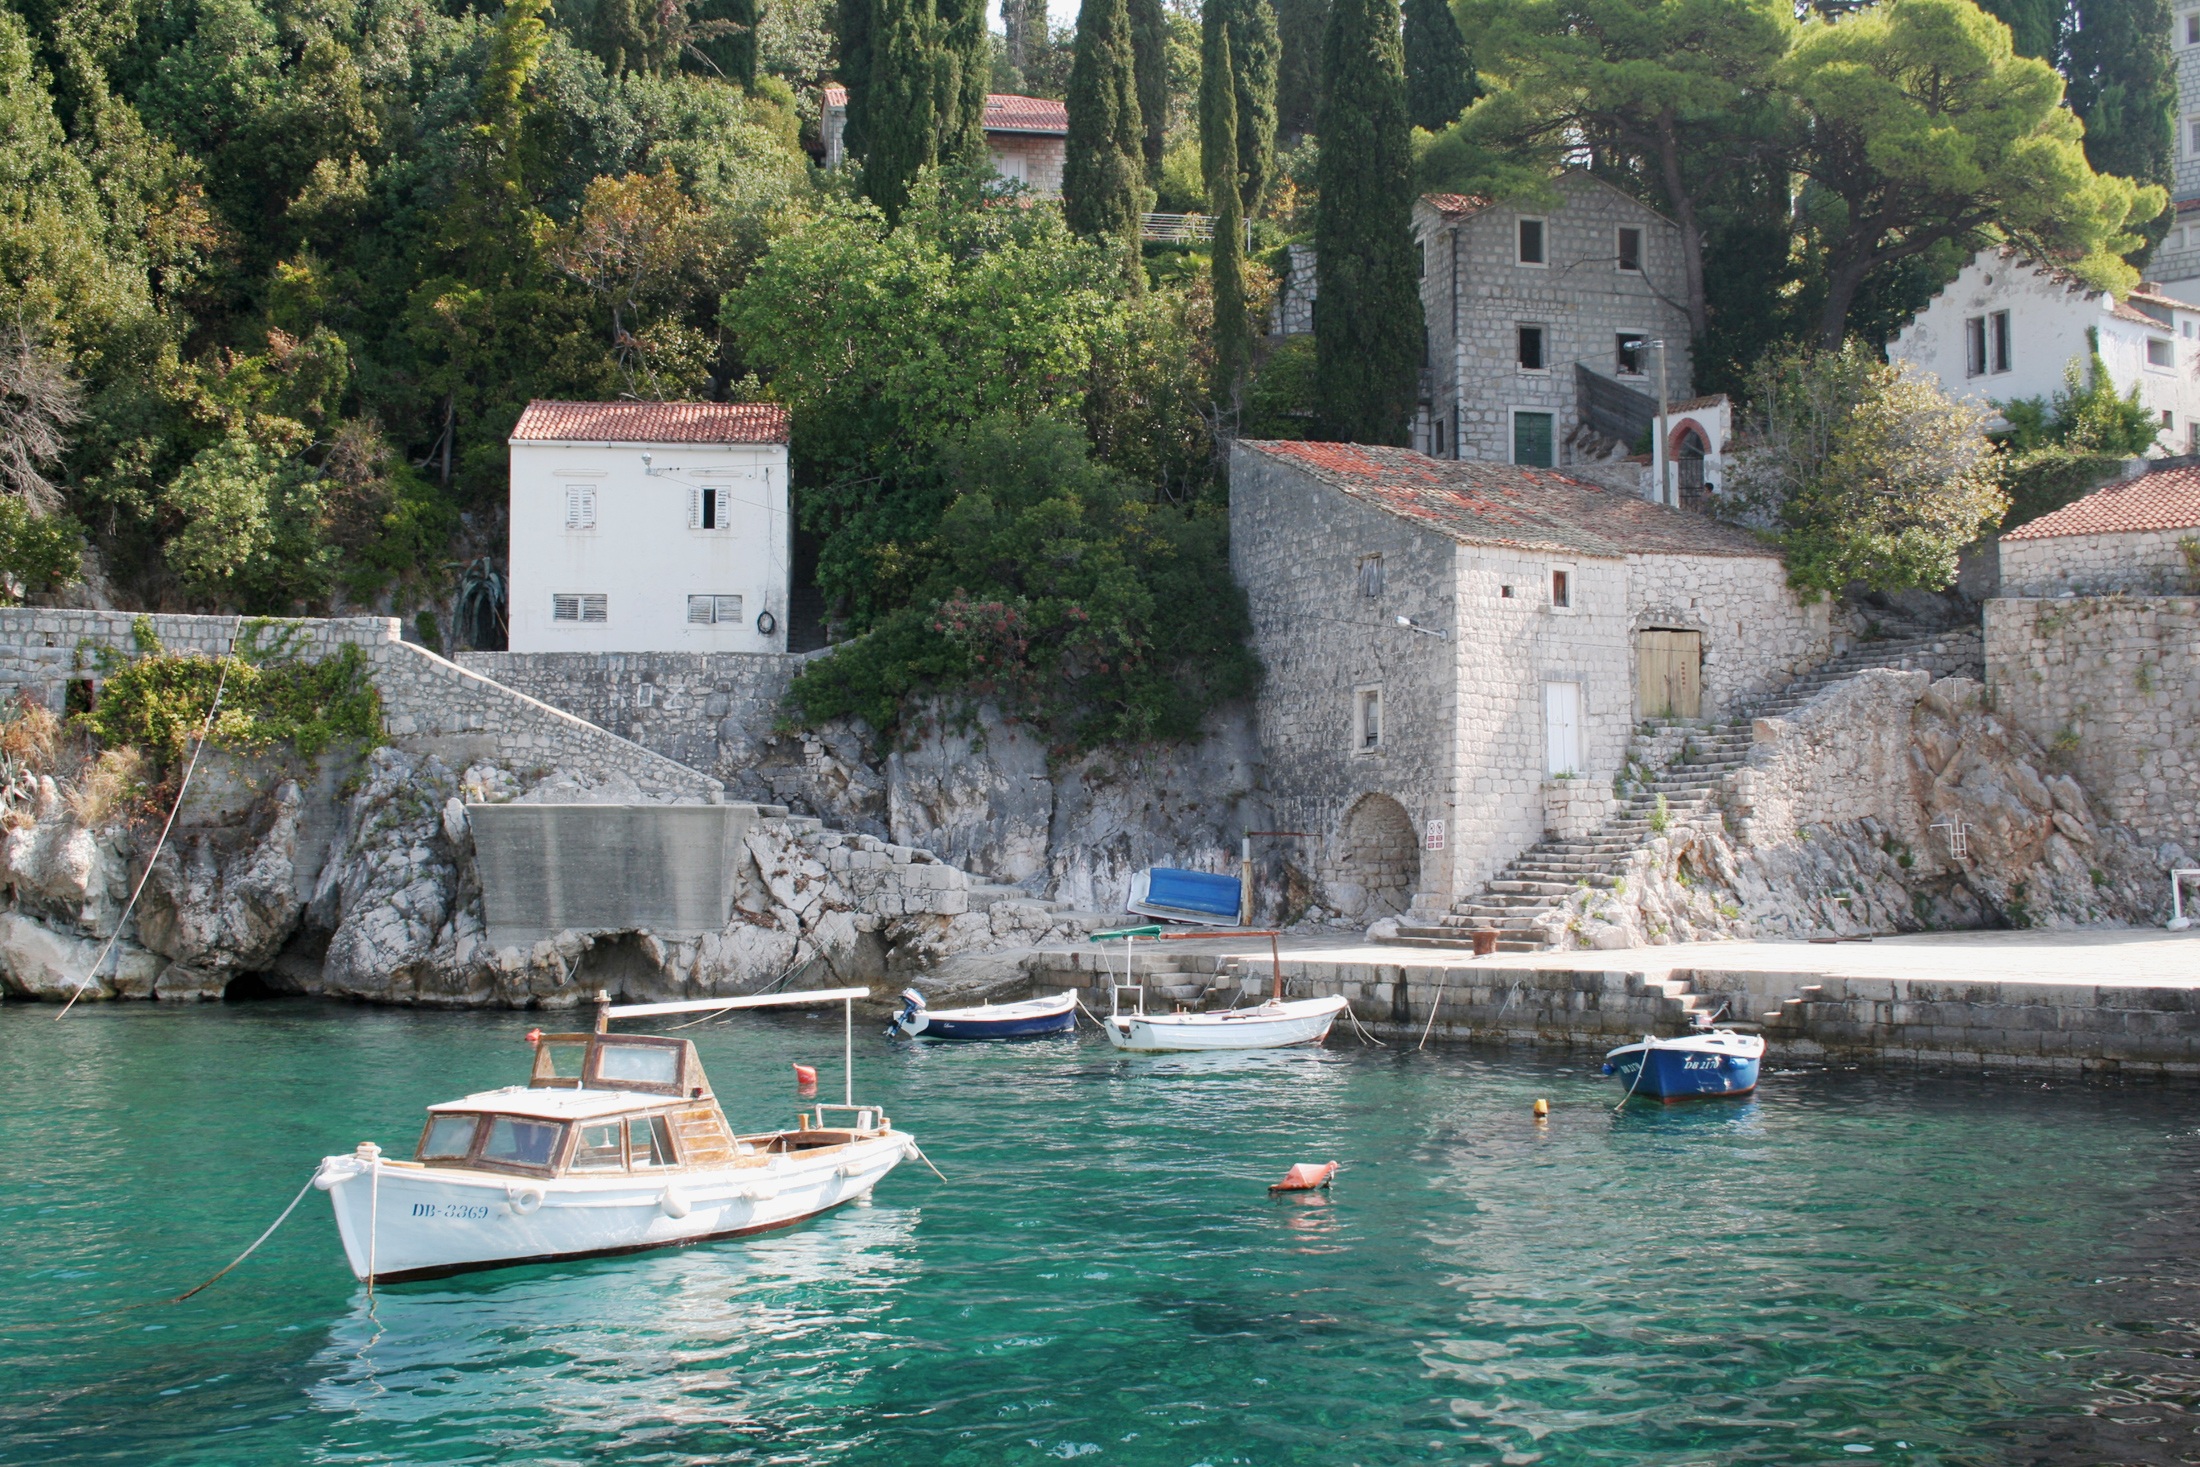
coast, boot, vehicle, port, tourism, waterway, croatia